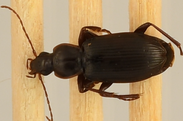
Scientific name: Calathus advena
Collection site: Niwot Ridge Mountain Research Station Site (NIWO), plot NIWO_002